Maud Gonne

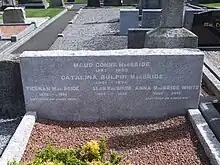
Maud Gonne's gravestone, Glasnevin Cemetery, Dublin.May 2015

In 1897, along with Yeats and Griffith, she organised protests against Queen Victoria's Diamond Jubilee. In April 1902, she took a leading role in Yeats's play . She portrayed Cathleen, the "old woman of Ireland", who mourns for her four provinces which had been "lost" to the British. She was already spending much of her time in Paris.